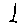
Label: 1